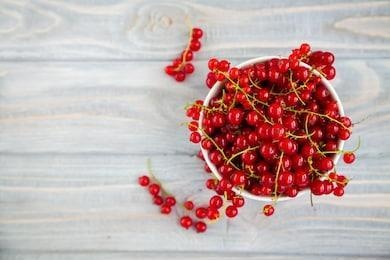
Label: redcurrant